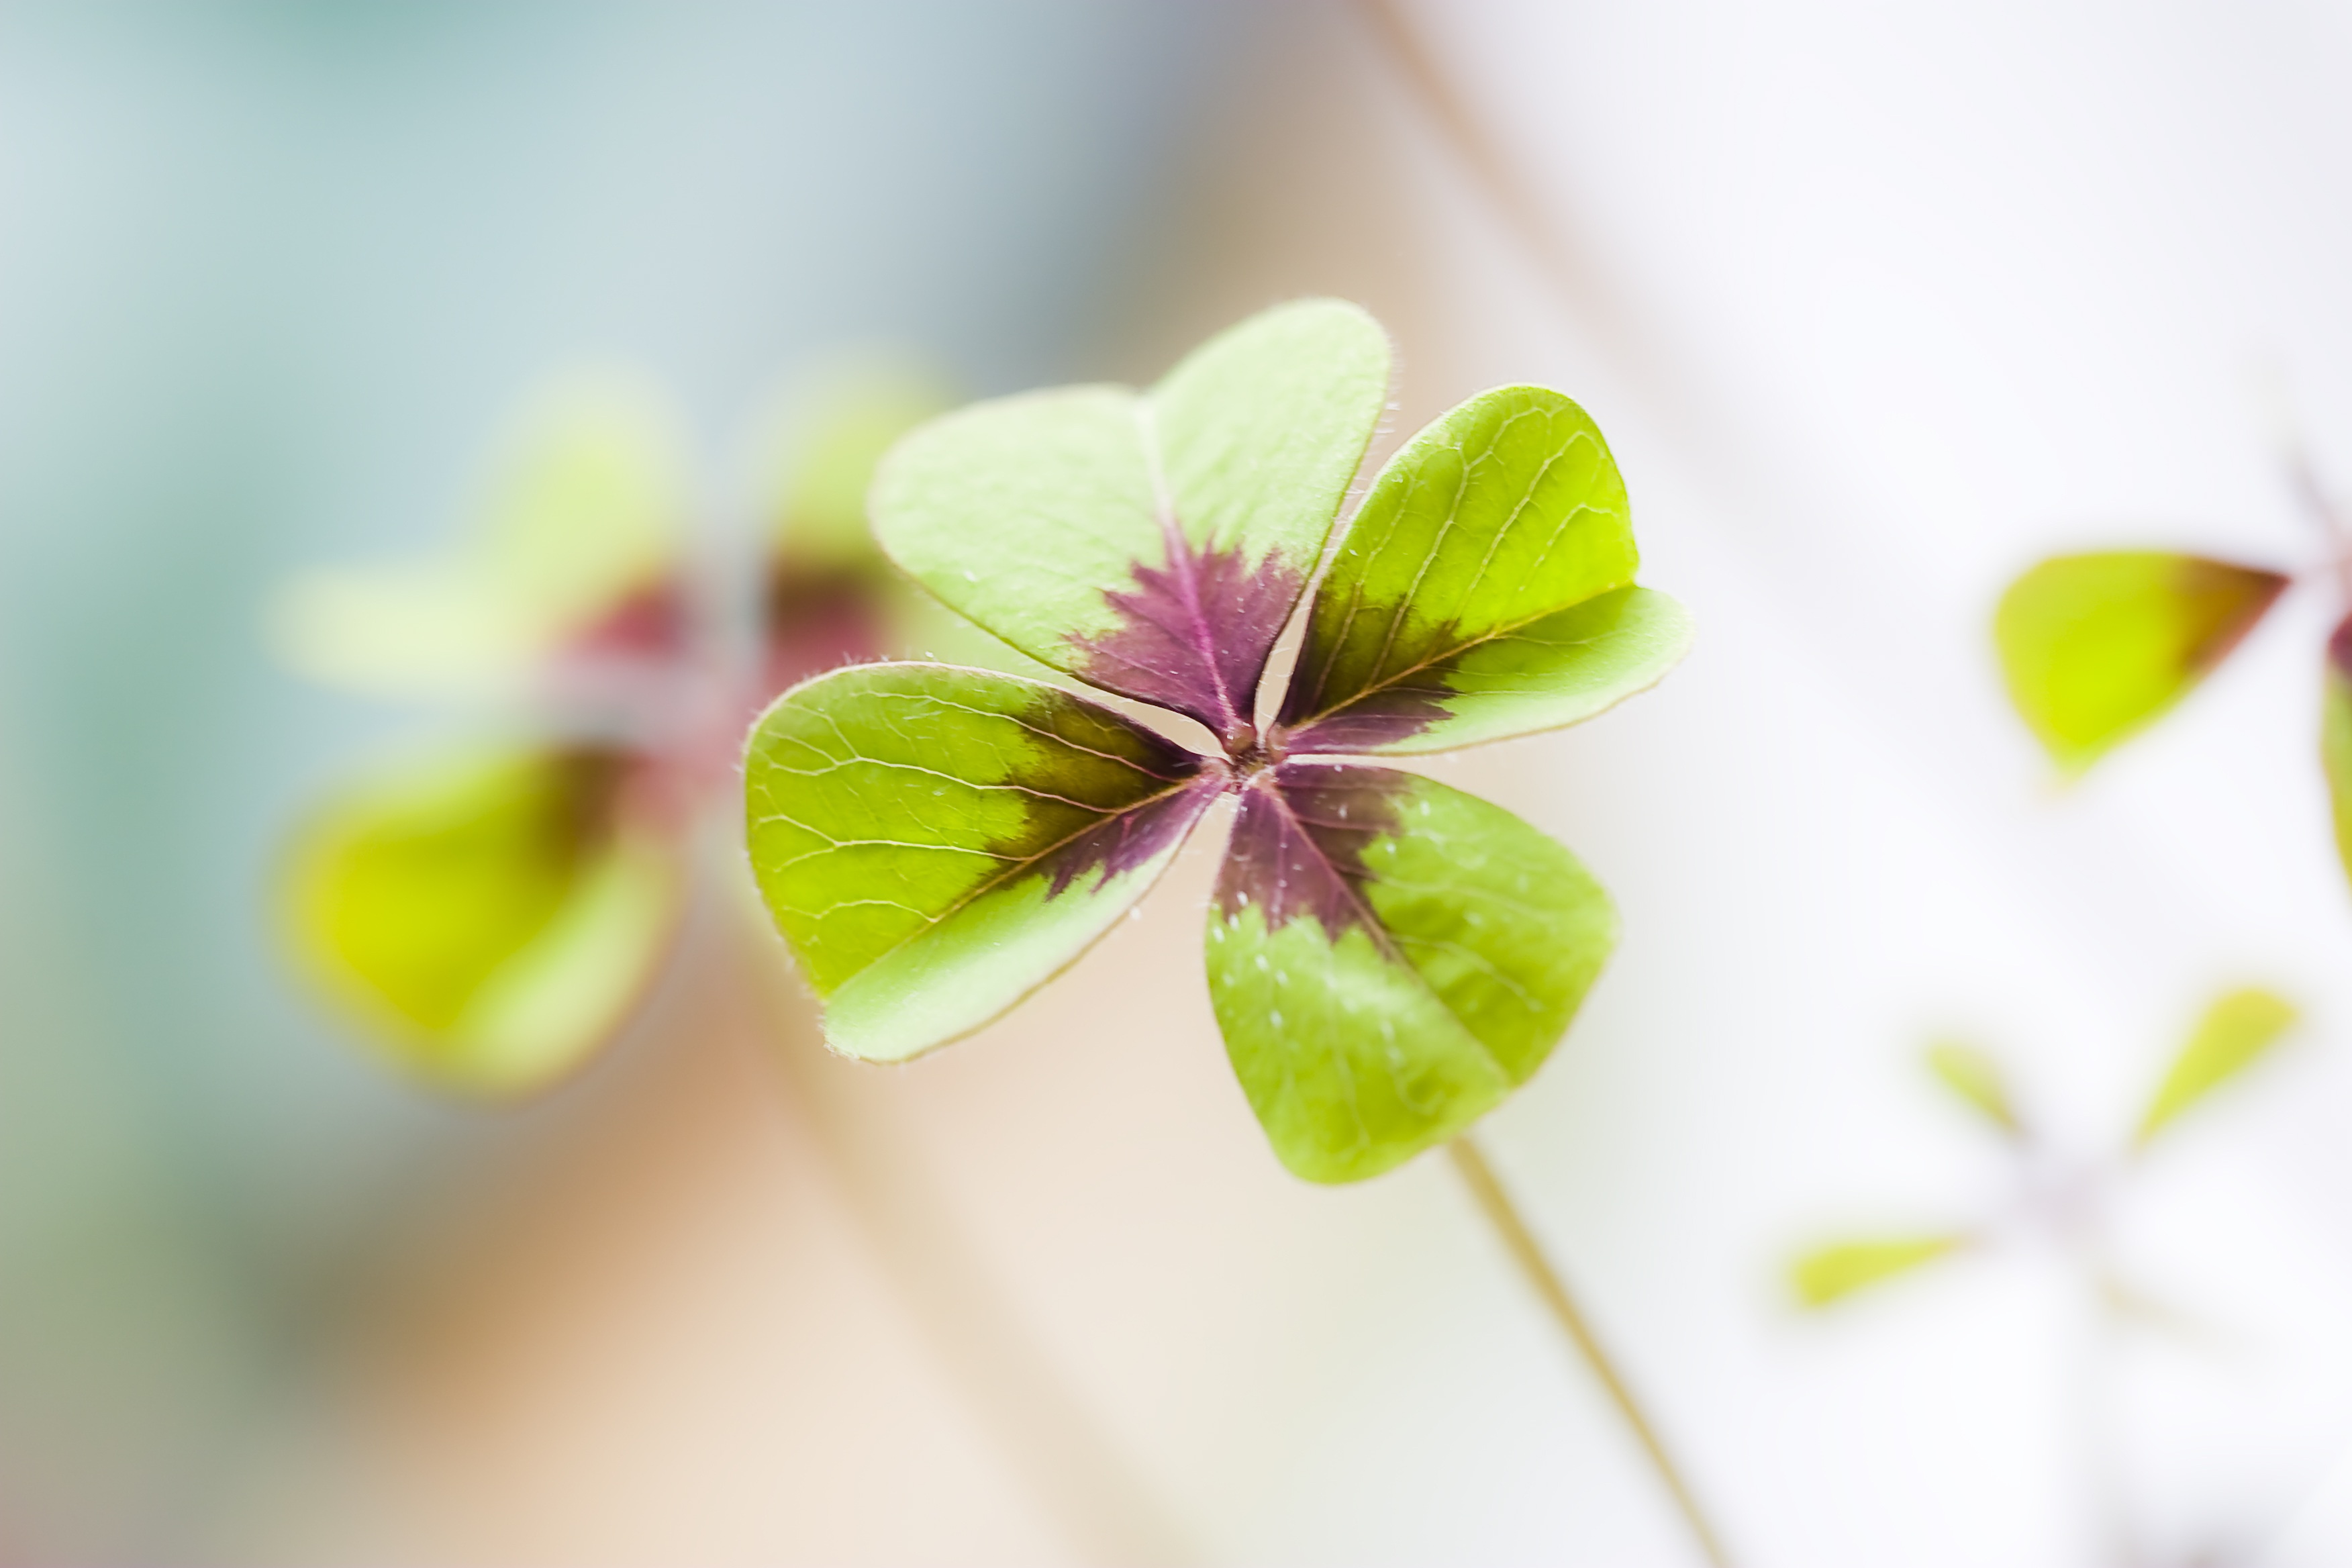
nature, forest, blossom, plant, photography, leaf, flower, petal, green, botany, yellow, flora, wildflower, close up, leaves, wishes, luck, klee, macro photography, flowering plant, lucky charm, four leaf clover, shamrocks, lucky clover, vierbl ttrig, lucky messenger, auspicious symbols, plant stem, computer wallpaper, land plant